Answer in natural language. Which object is closer to wooden desk with metal legs (highlighted by a red box), blue tartanpatterned dog bed (highlighted by a blue box) or gray colour modern side table (highlighted by a green box)? Choose between the following options: blue tartanpatterned dog bed (highlighted by a blue box) or gray colour modern side table (highlighted by a green box)
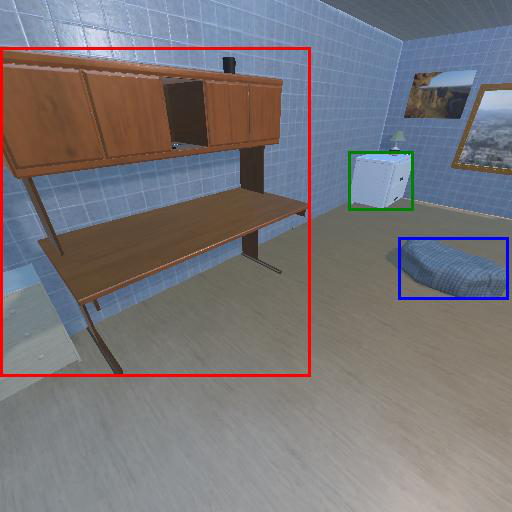
<answer>blue tartanpatterned dog bed (highlighted by a blue box)</answer>